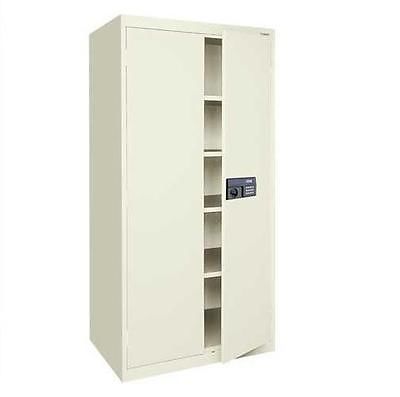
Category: cabinet